St. Hyacinth's Church, Warsaw

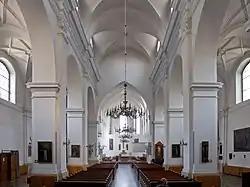
Interior of St. Hyacinth's Church

The facade is baroque, although the interior is completely modern, because very few of the original furnishings of the church were preserved. Among them, the most interesting are the tomb monuments - the mannerist tomb of Katarzyna Ossolińska, constructed in 1607 (it was only partially reconstructed); the tomb of Anna Tarnowska, carved from brown Chęciny marble in about 1616, which depicts Anna in the typical Polish sepulchral art sleeping pose; the black marble epitaph of Regina Sroczyńska, a wealthy merchant from Kraków, originally adorned with a coffin portrait of Regina painted on tin plate. Next to the sanctuary there is a chapel for St. Dominic with the most valuable element of the church's furnishing - an 18th-century wooden statue of "Ecce Homo" by Antoni Osiński, with profuse stucco decorations, a black marble altar and a portal.